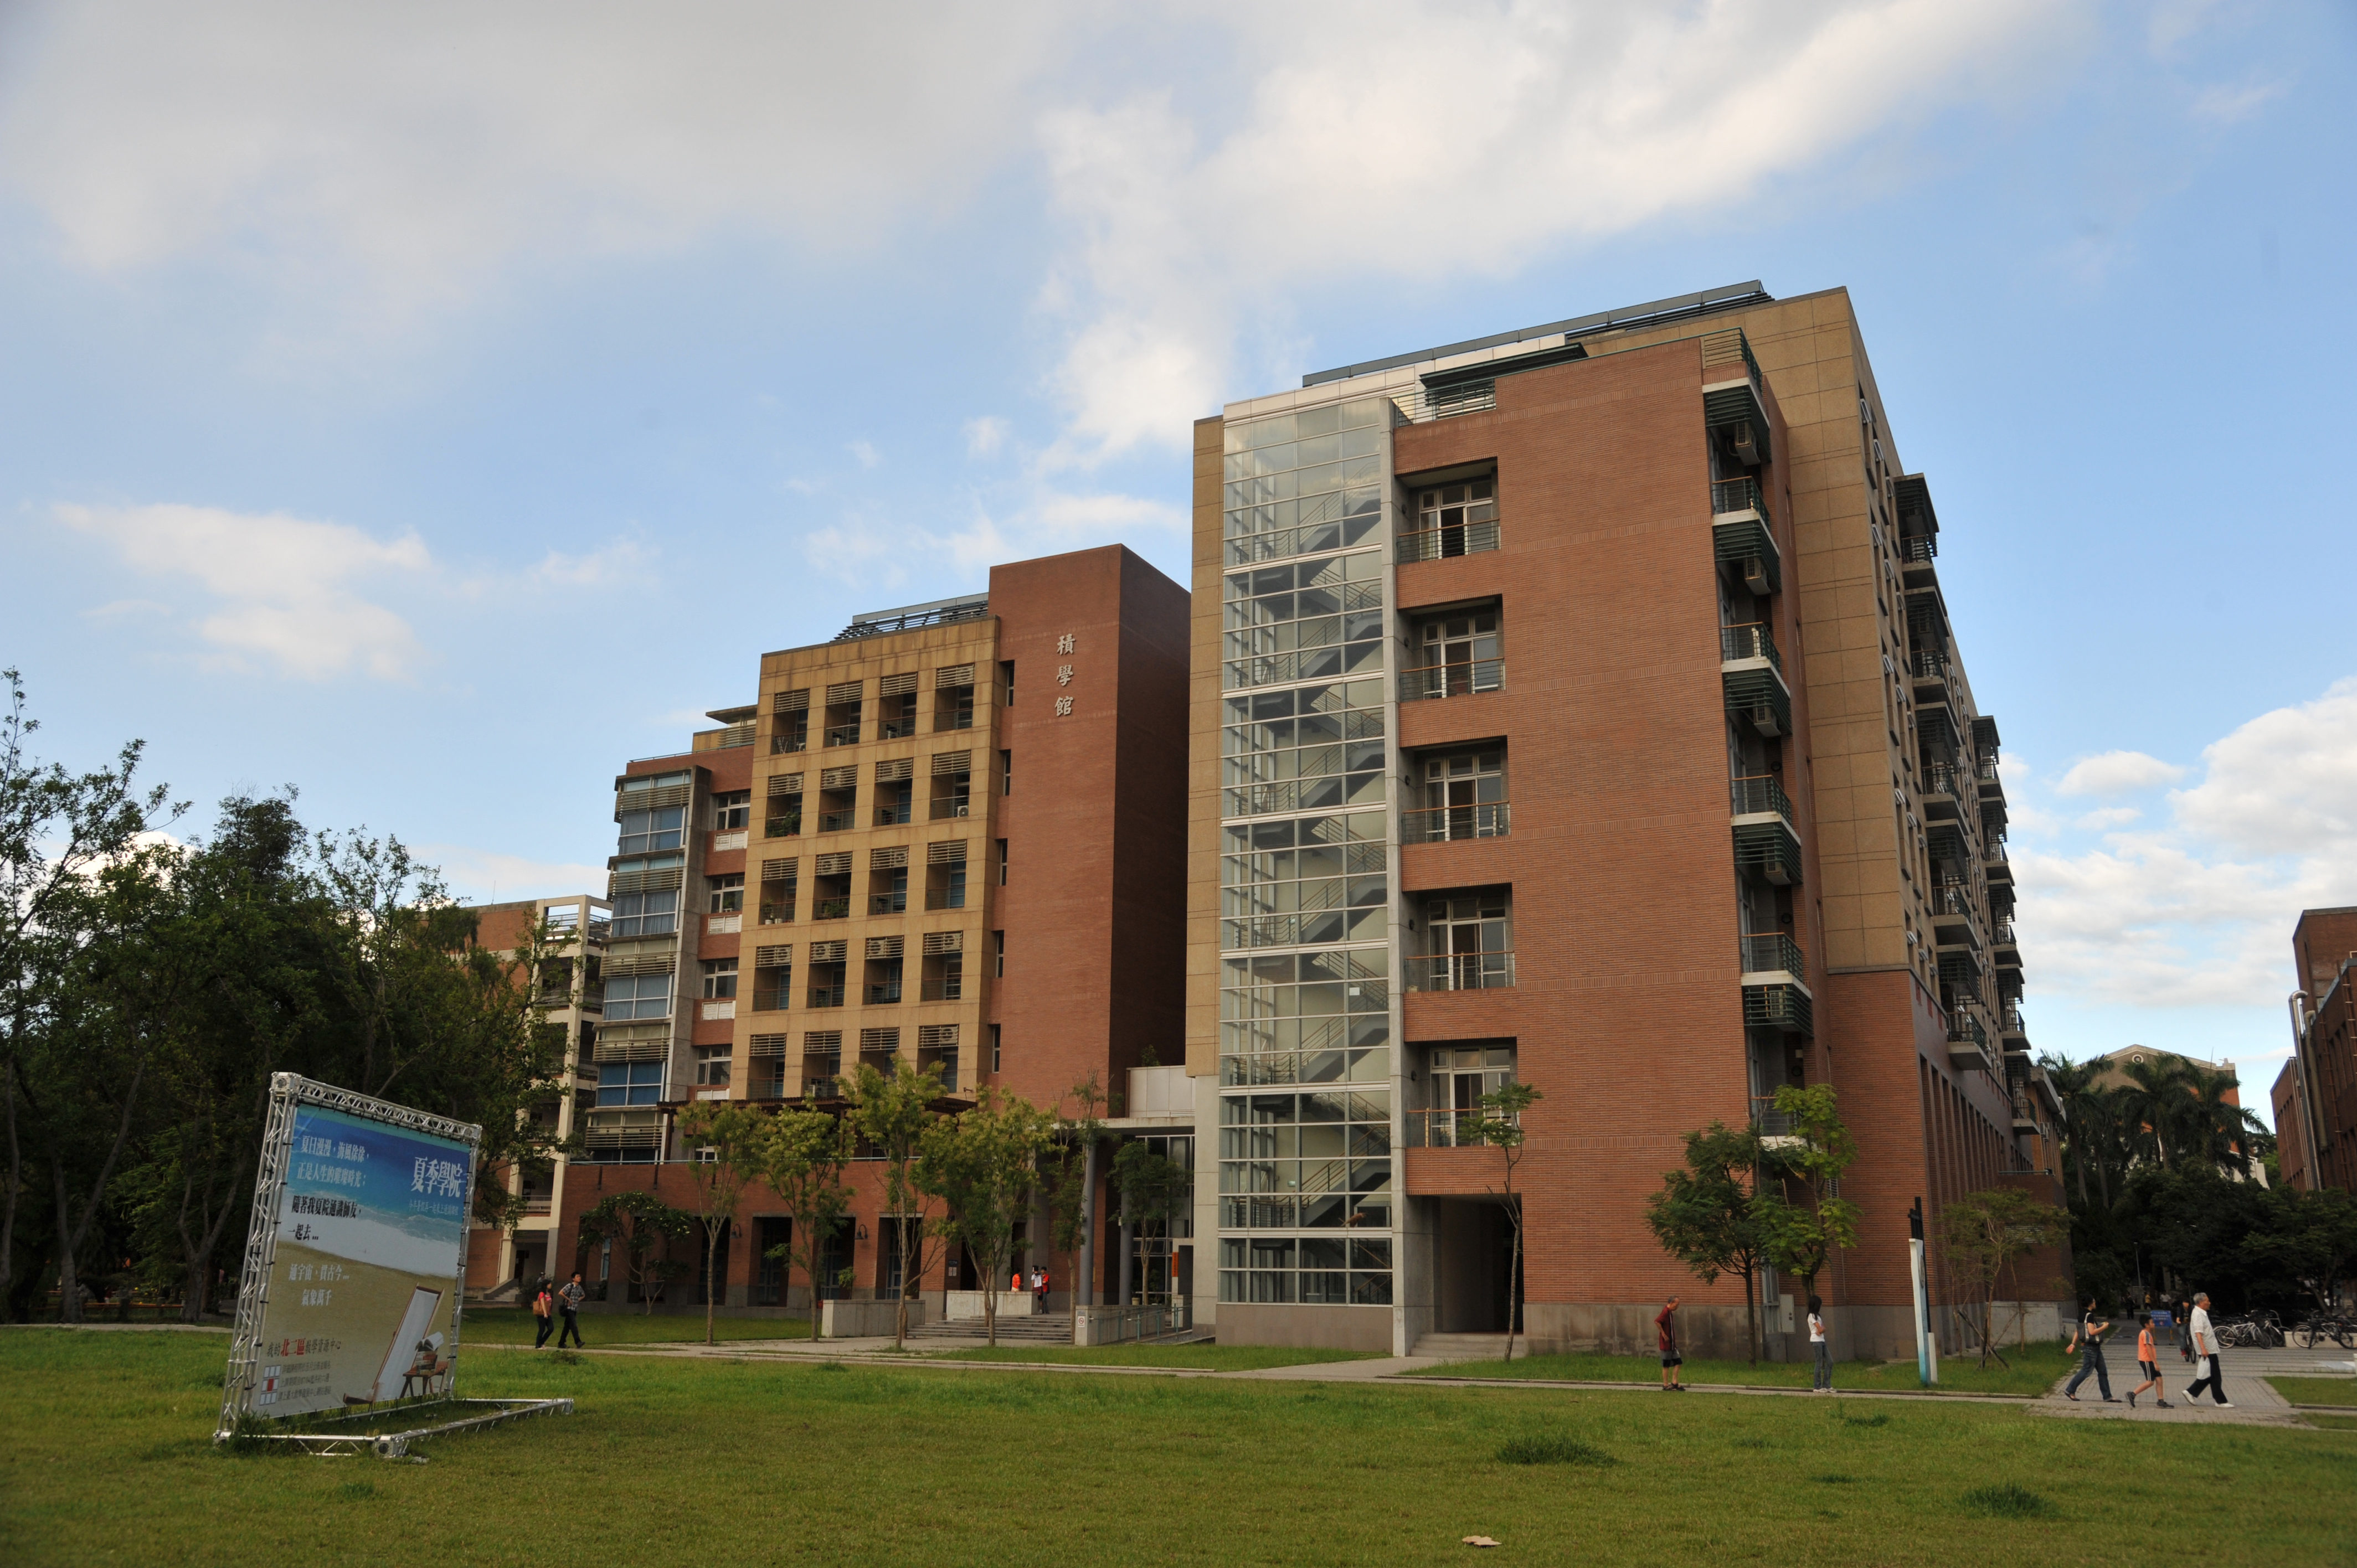
nature, residential area, building, property, neighbourhood, architecture, condominium, apartment, tower block, urban area, metropolitan area, human settlement, daytime, house, city, sky, real estate, tree, room, estate, mixed use, grass, suburb, home, facade, campus, land lot, dormitory, urban design